Woodlawn (Columbia, Maryland)

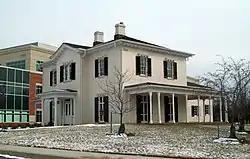
Woodlawn, January 2011

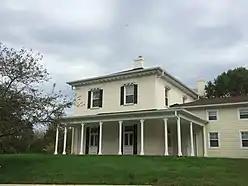
Woodlawn (side) in September 2018

Woodlawn, is a historic slave plantation located at Columbia, Howard County, Maryland.